Josefine Gallmeyer

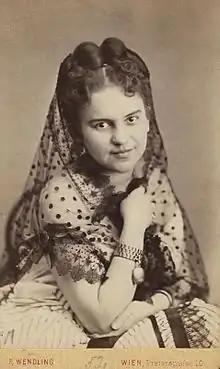
Portrait by Friedrich Wendling

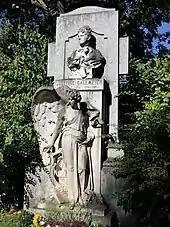
Josefine Gallmeyer's grave

Josefine Gallmeyer (27 February 1838 – 3 February 1884) was an Austrian actress and theatre director of German origin.